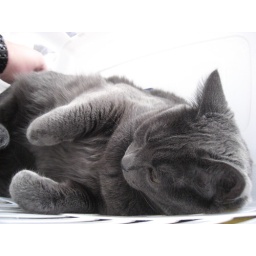
Loki (the grey cat) and Freya (the black cat) Loki was just hanging out in her laundry basket